Belaet Tira Baralida

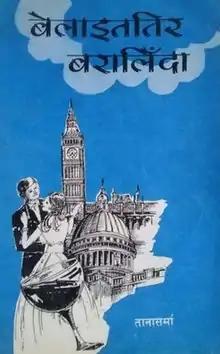
Cover page of the first edition

Belaet Tira Baralida is a travelogue by Dr.Tara Nath Sharma. It was published in 1970 (2026 BS) by Sajha Prakashan and won the prestigious Madan Puraskar for that year. The author wrote the book under the pen name "Tanasarma". The book was reprinted by Manjari Publication in 2017 (2074 BS).